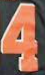
Number: 4